Gallium arsenide

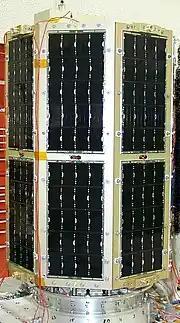
Triple-junction GaAs cells covering MidSTAR-1

Gallium arsenide (GaAs) transistors are used in the RF power amplifiers for cell phones and wireless communicating. GaAs wafers are used in laser diodes, photodetectors, and radio frequency (RF) amplifiers for mobile phones and base stations. GaAs transistors are also integral to monolithic microwave integrated circuits (MMICs), utilized in satellite communication and radar systems, as well as in low-noise amplifiers (LNAs) that enhance weak signals.